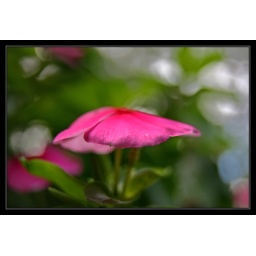
This is in one of the window flower boxes.